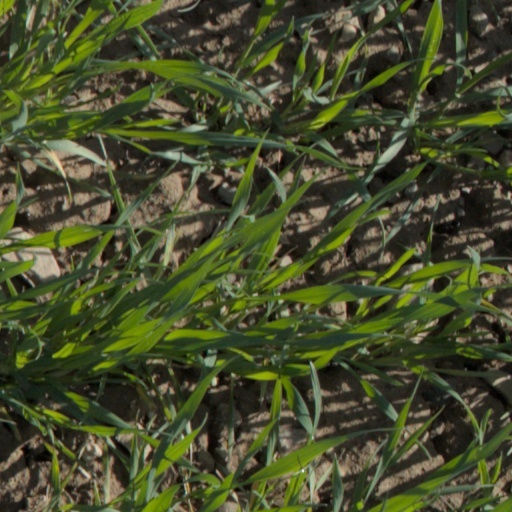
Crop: wheat